Fouad Bachirou

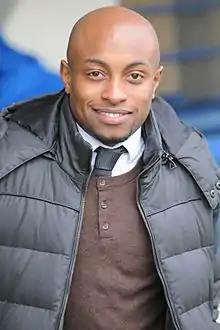
Bachirou in 2012

Fouad "Fred" Bachirou (born 15 April 1990) is a professional footballer who plays as a midfielder for club Matlock Town.